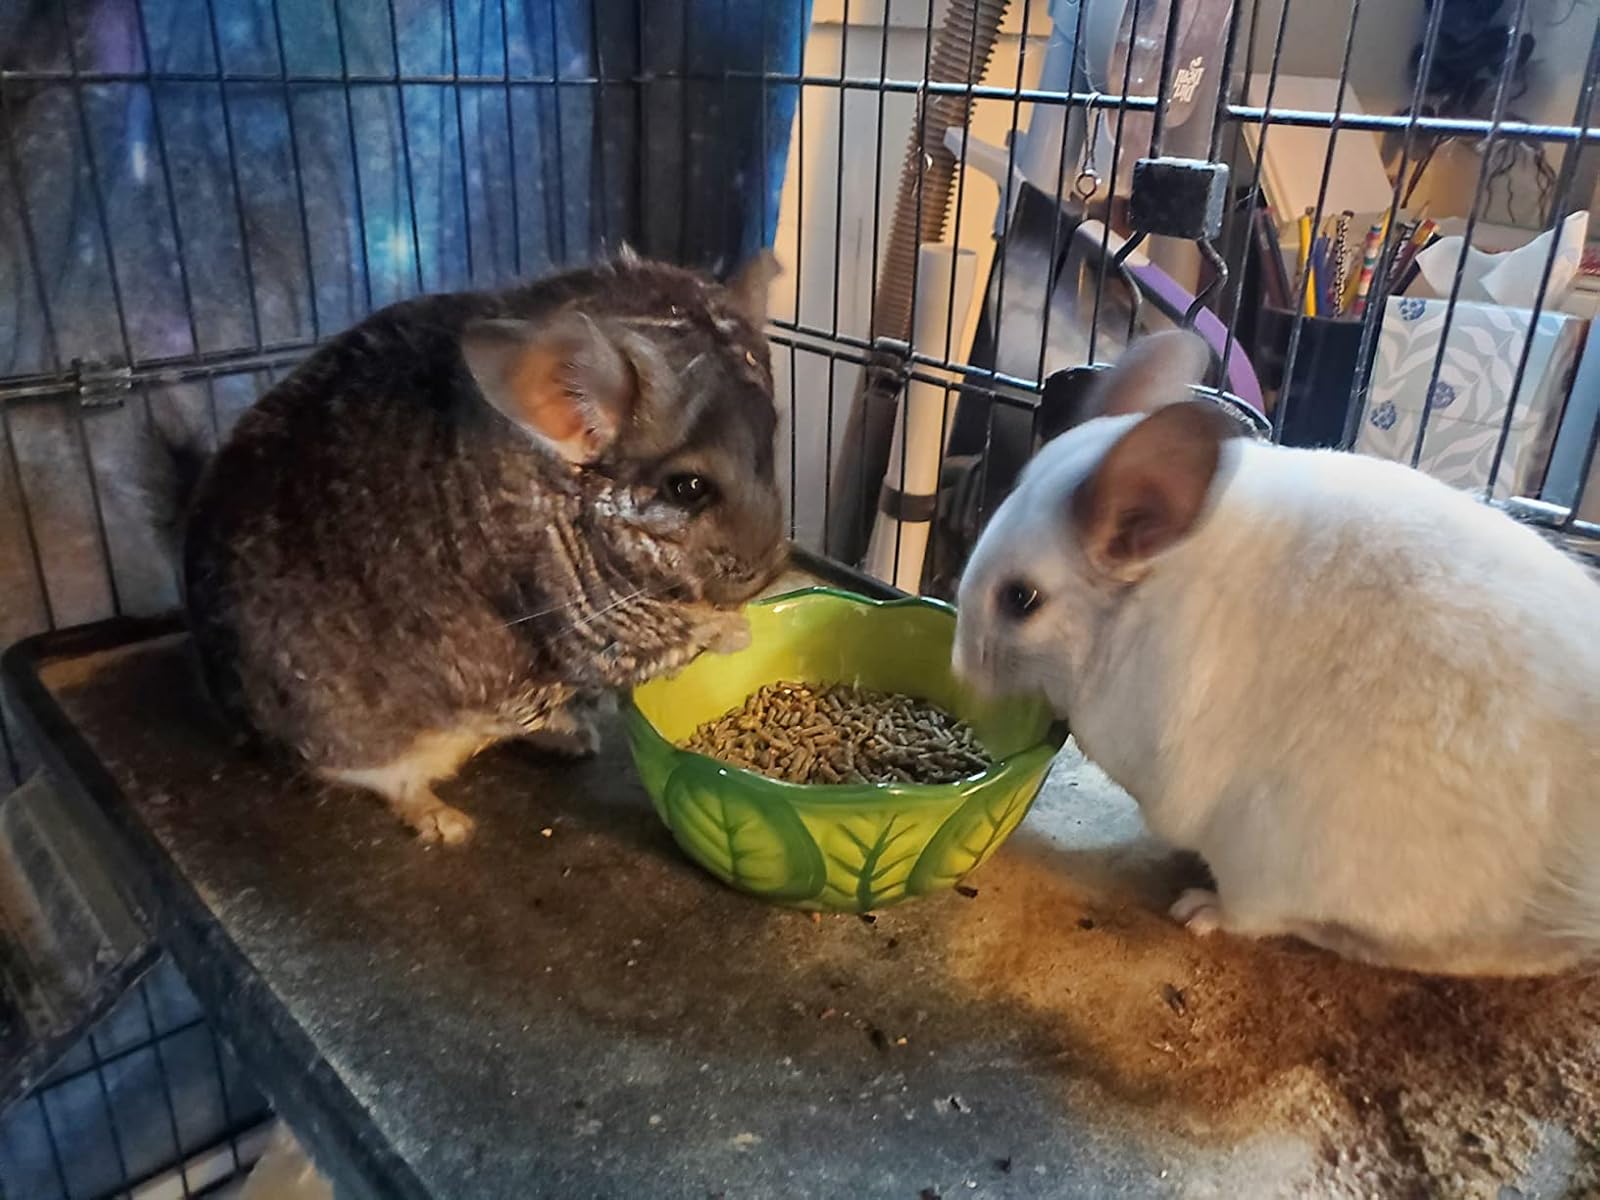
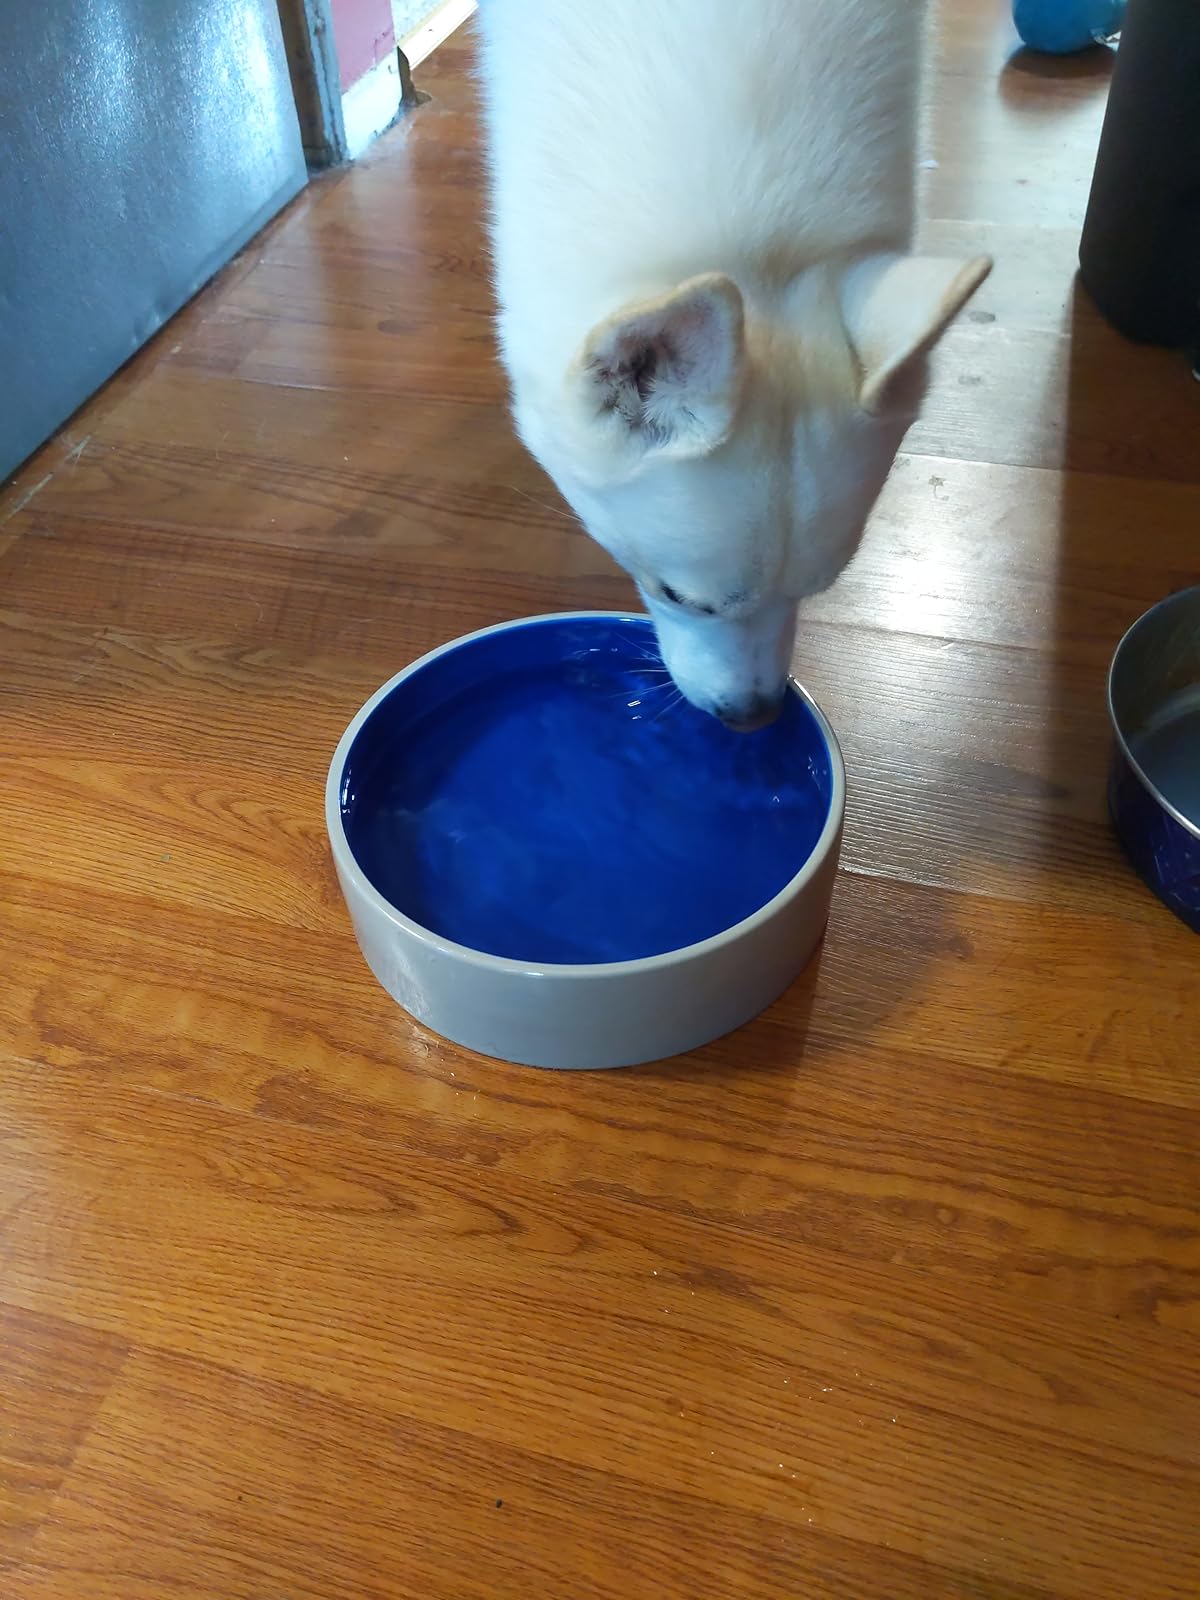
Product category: items_bowl
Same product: no